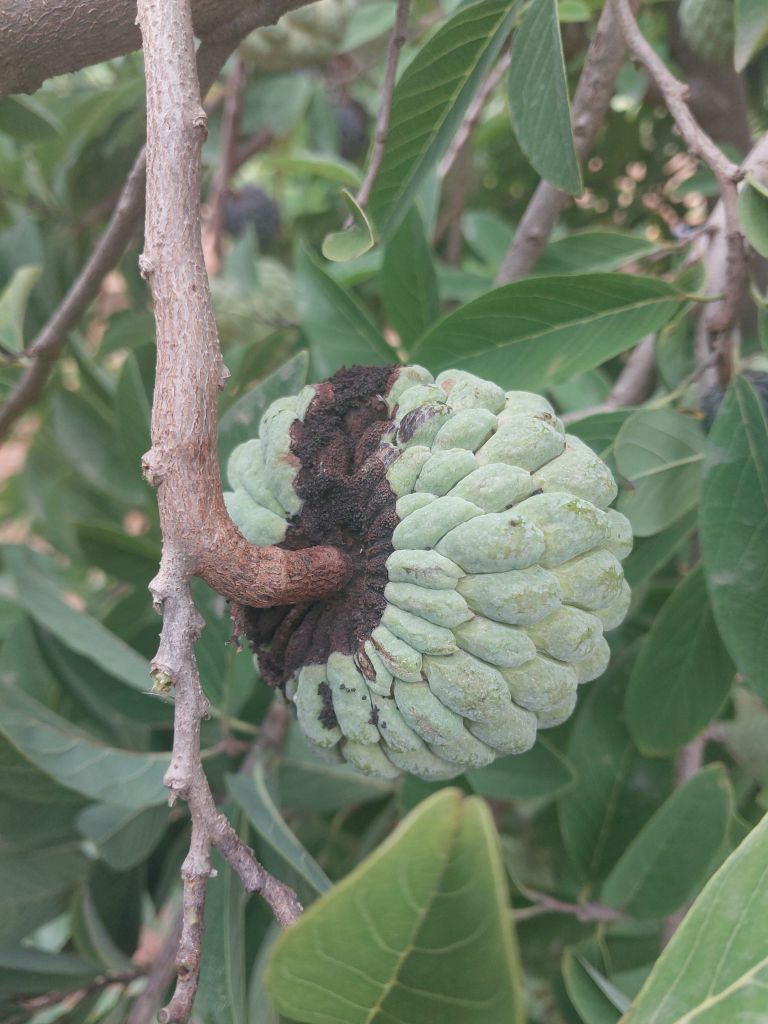
Disease label: Diplodia Rot